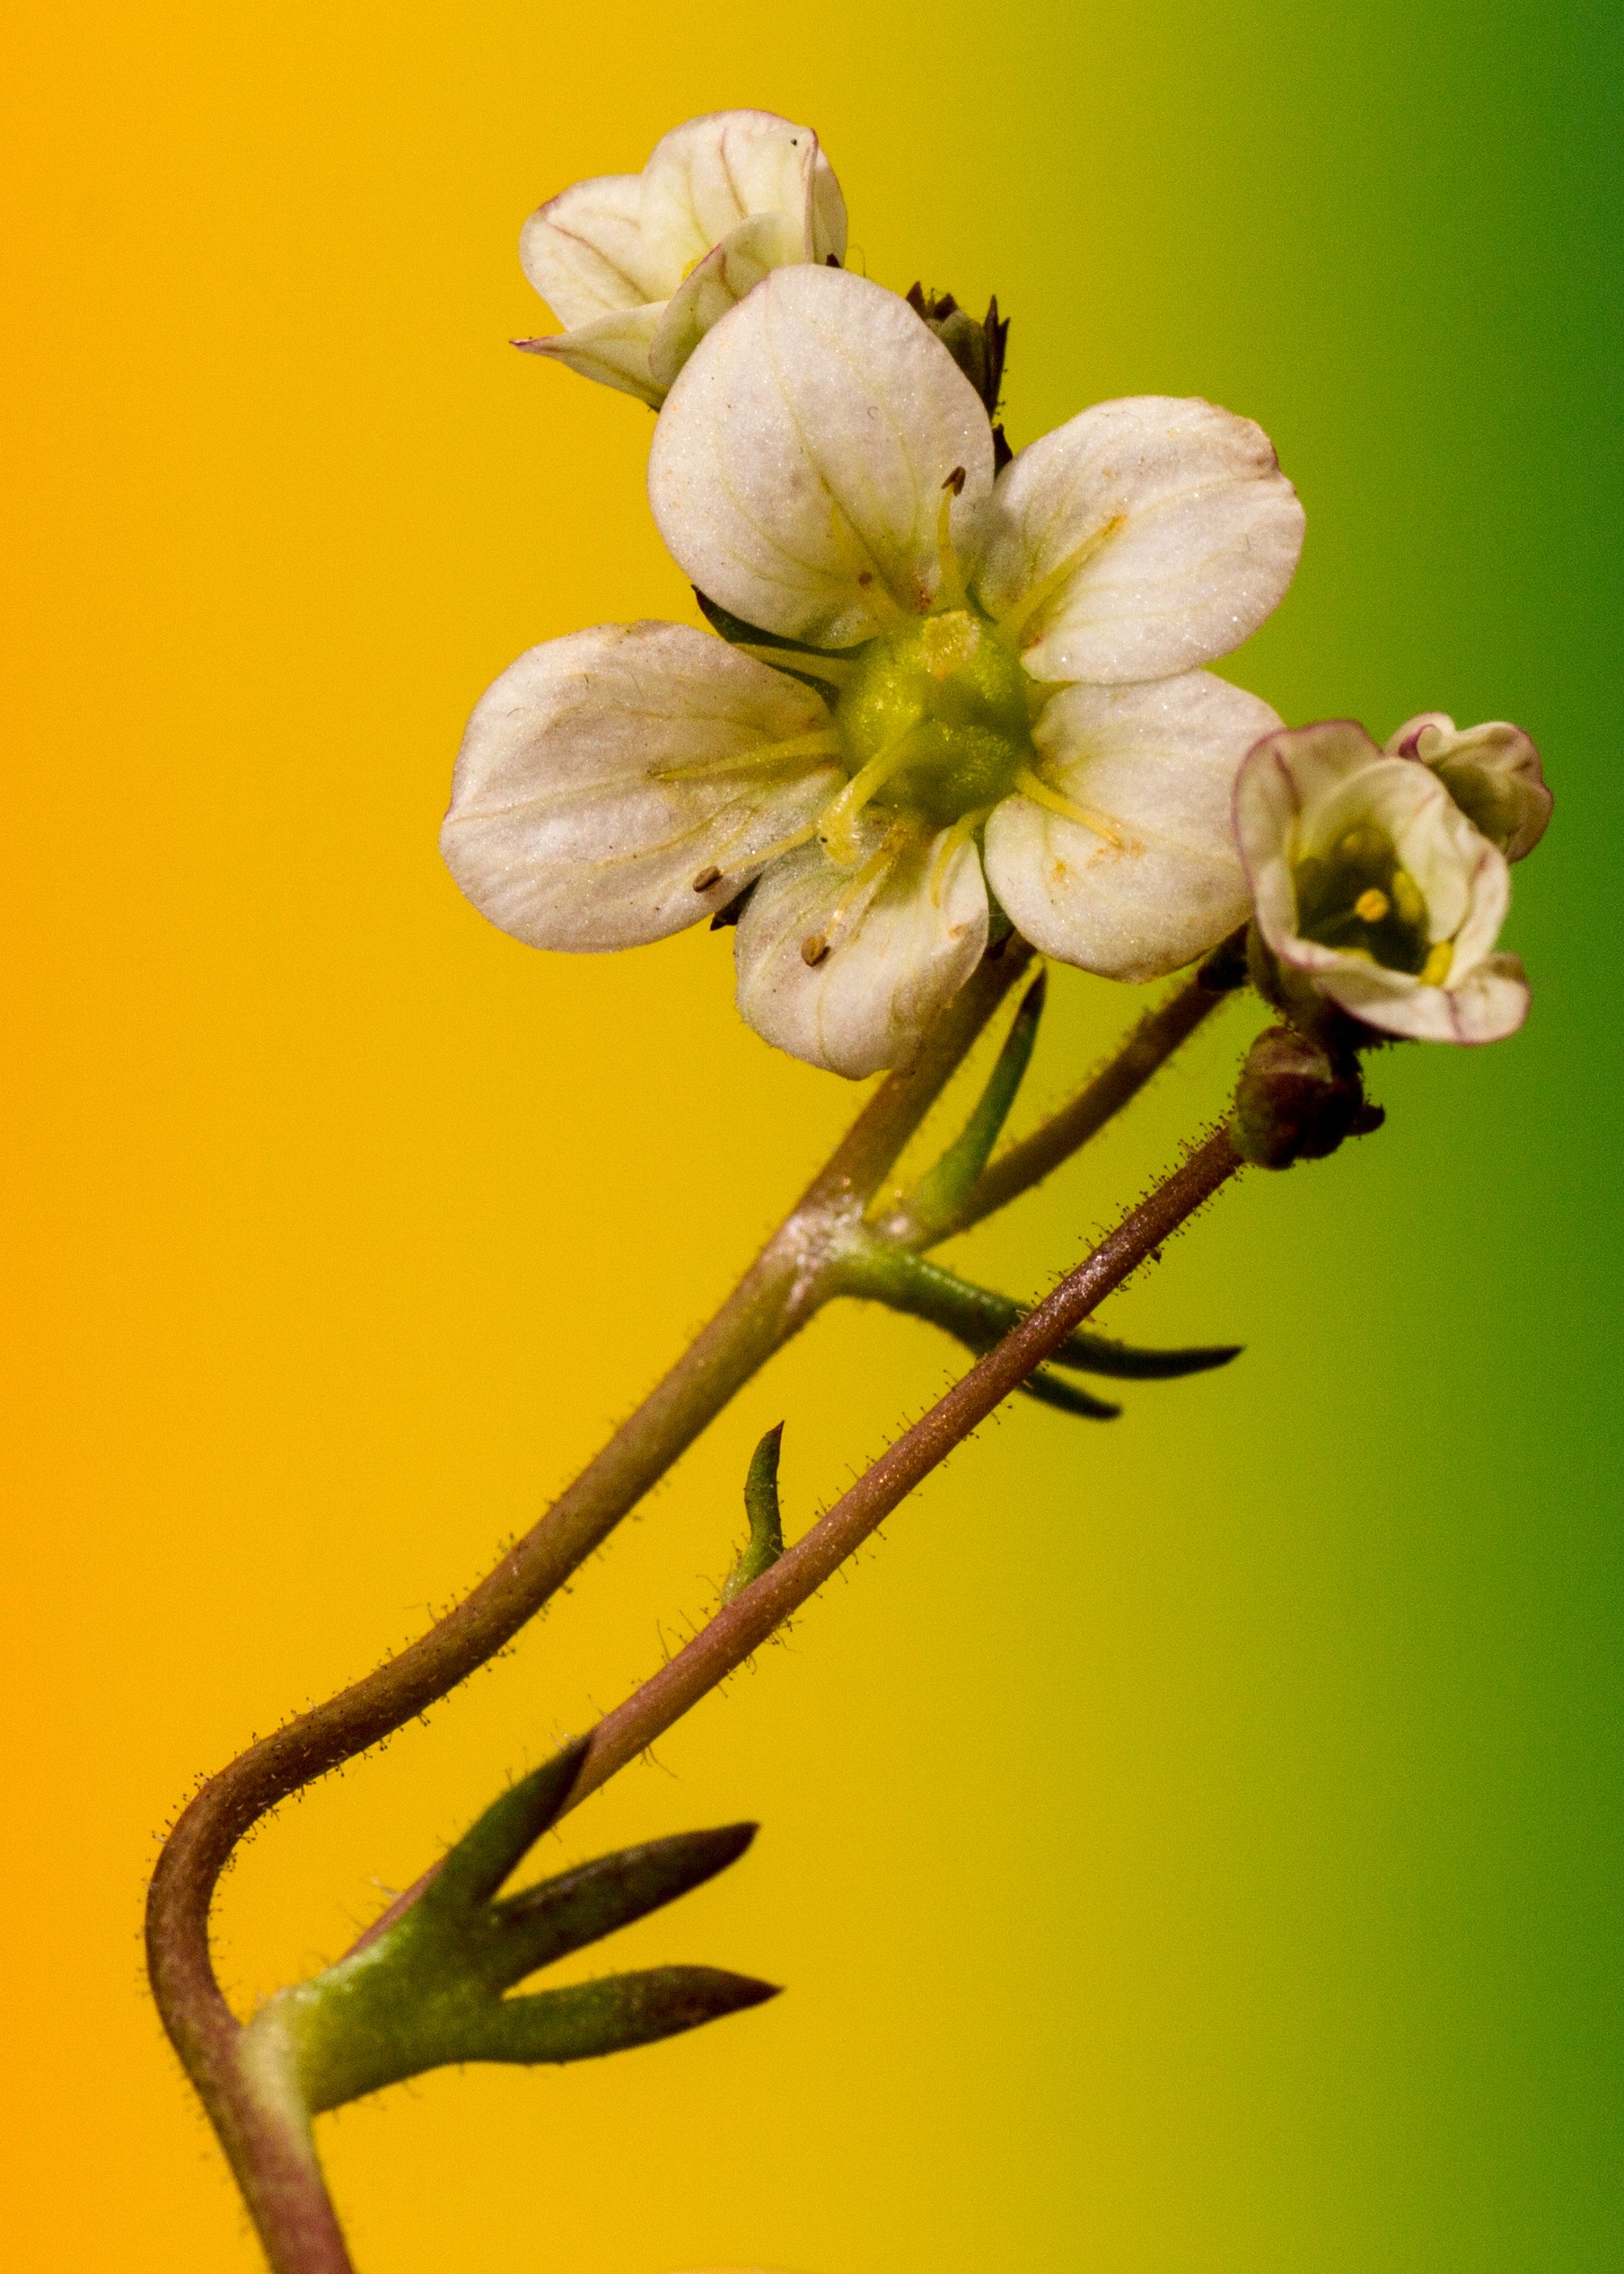
branch, blossom, plant, photography, leaf, flower, petal, pollen, green, color, insect, macro, botany, yellow, close, flora, fauna, wildflower, close up, gradient, nectar, macro photography, flowering plant, small flower, plant stem, land plant